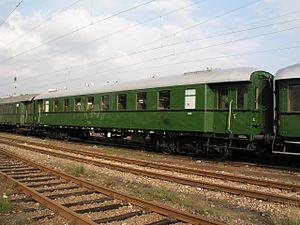
Les voitures pour trains express des types 1928 à 1934 sont une série de plus de 1500 voitures métalliques pour trains express mises en service par la Deutsche Reichsbahn à partir de 1930.